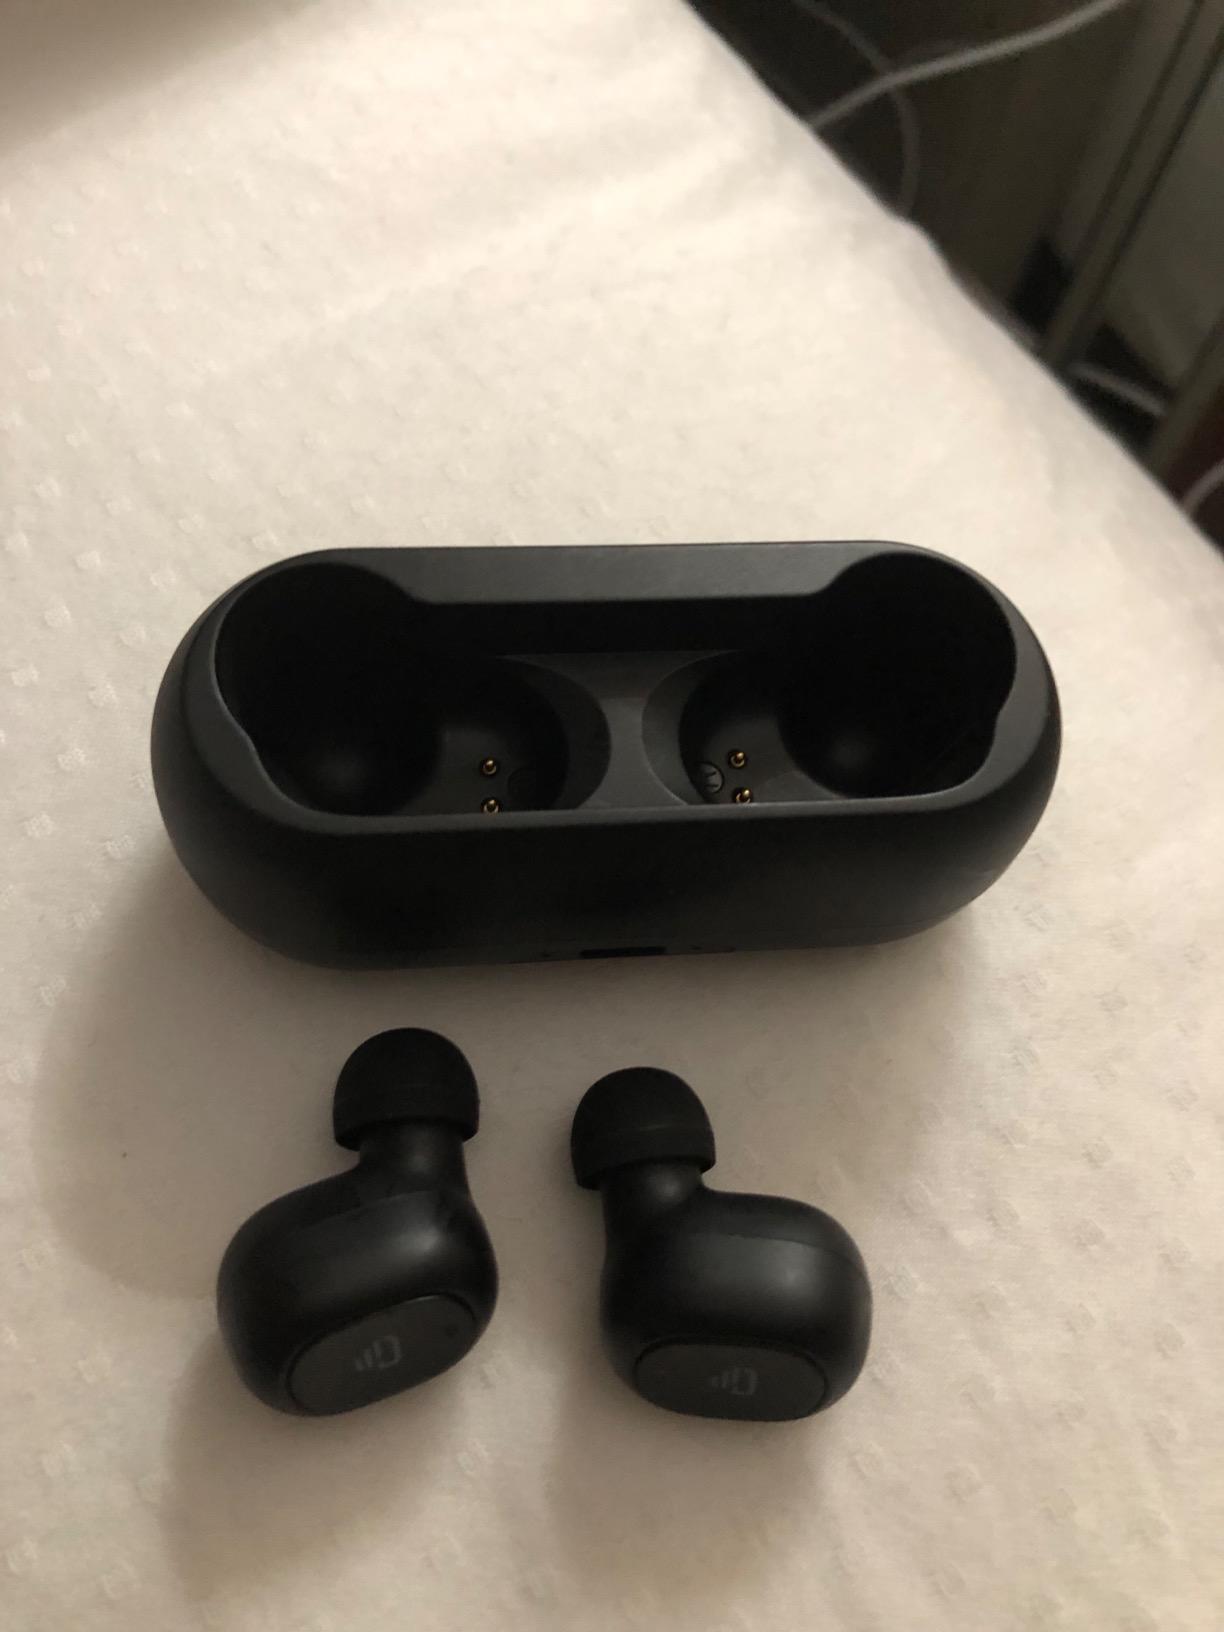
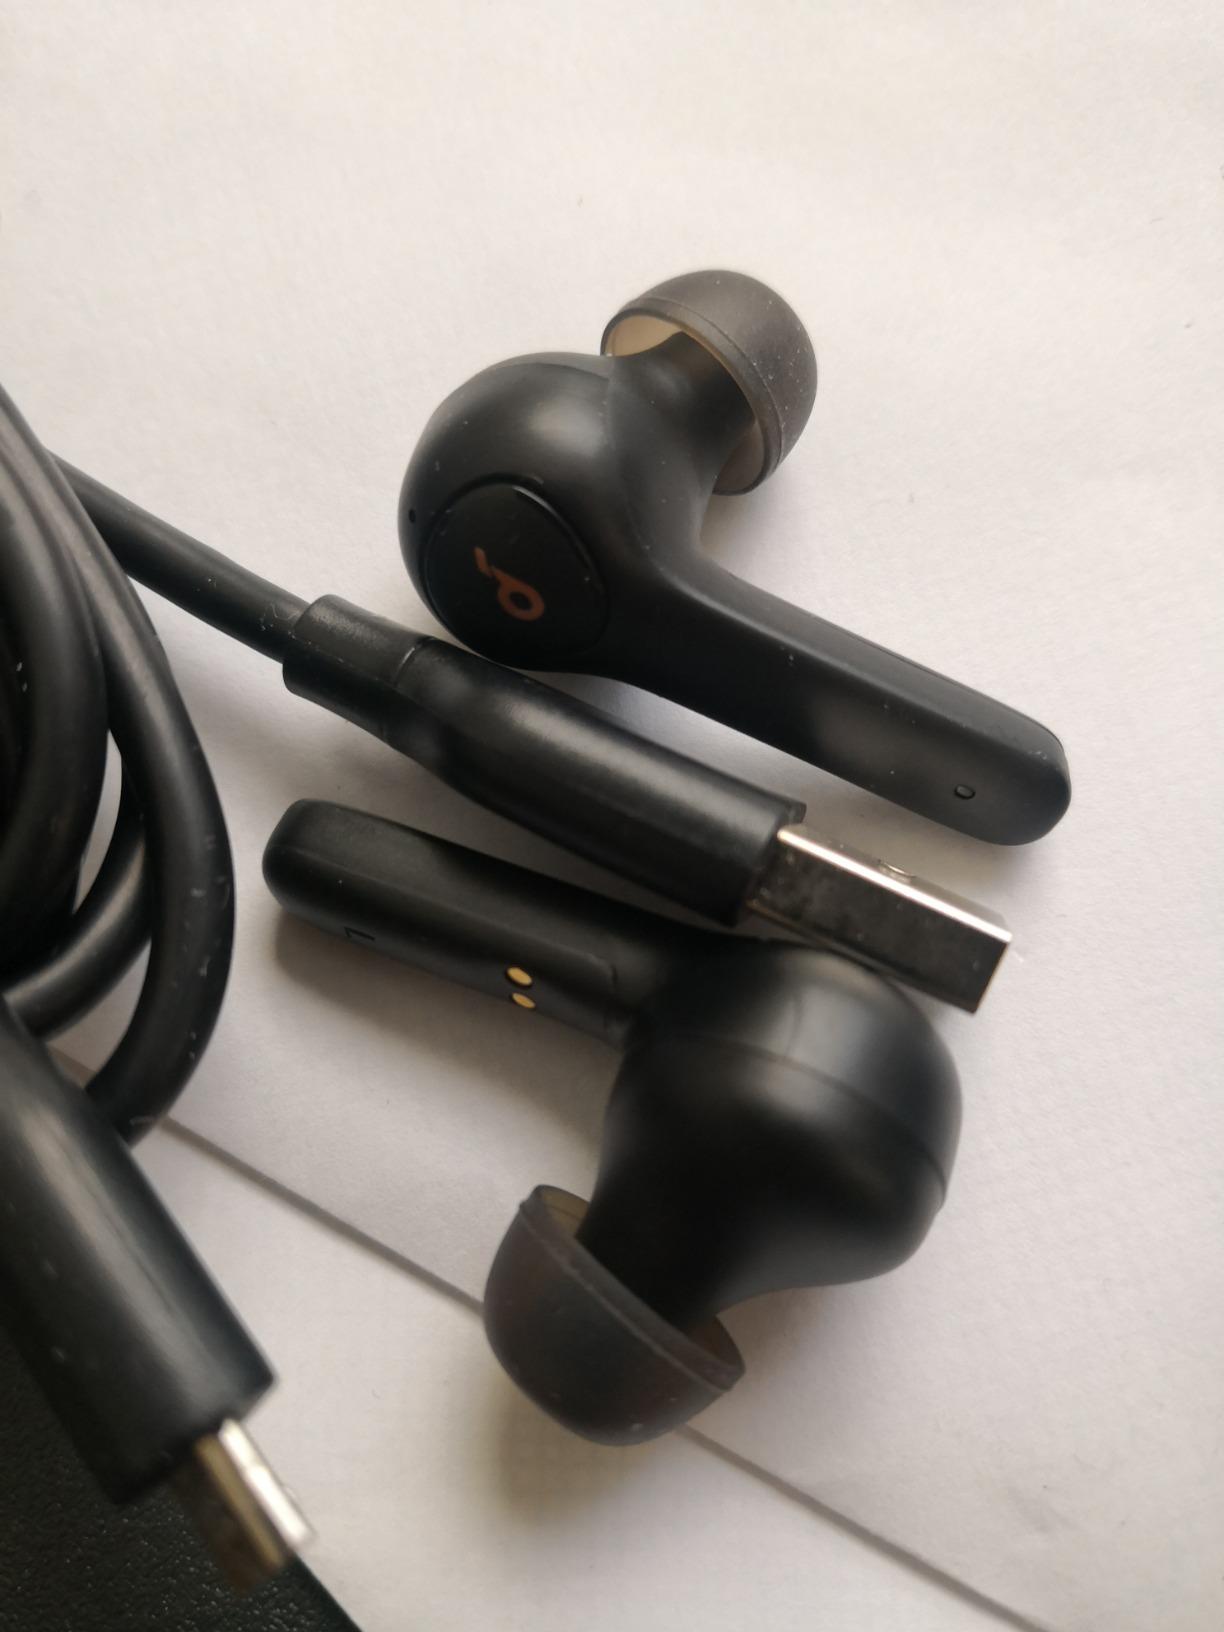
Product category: earbuds
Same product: no